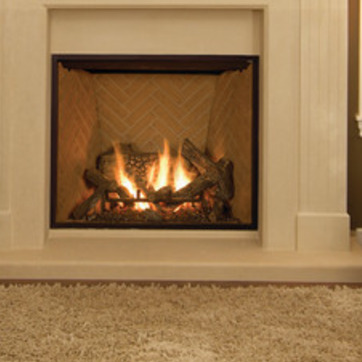
Material: other